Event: Nepal Earthquake
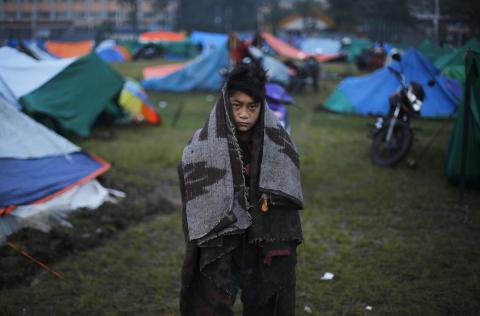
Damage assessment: no_damage